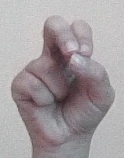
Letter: gaaf